The Gay Byrne Show

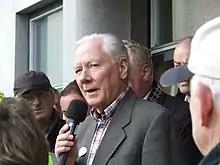
Gay Byrne, the show's presenter

The Gay Byrne Show (previously The Gay Byrne Hour and also known as The GB Show) was an Irish radio programme, which ran from 1973 until 1998. The programme was presented by Gay Byrne, and aired Monday to Friday for two hours each day. It was a favourite of Irish housewives. Before Byrne's retirement in 1998, he was helped by Gareth O'Callaghan (who left for RTÉ 2fm) and then Des Cahill. Future Labour Party face Alex White edited the show for four years.